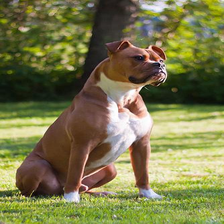
Species: dog
Breed: american bulldog